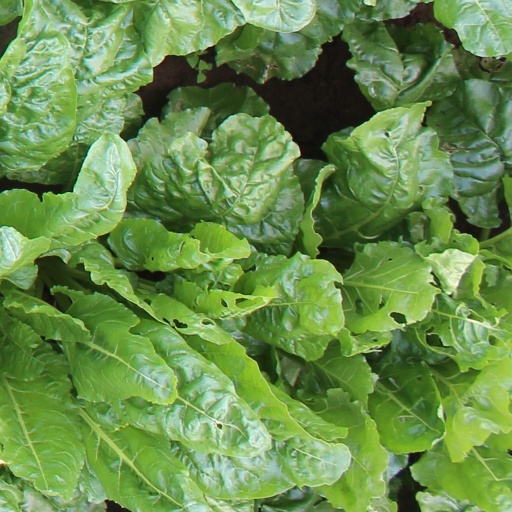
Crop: sugar beet